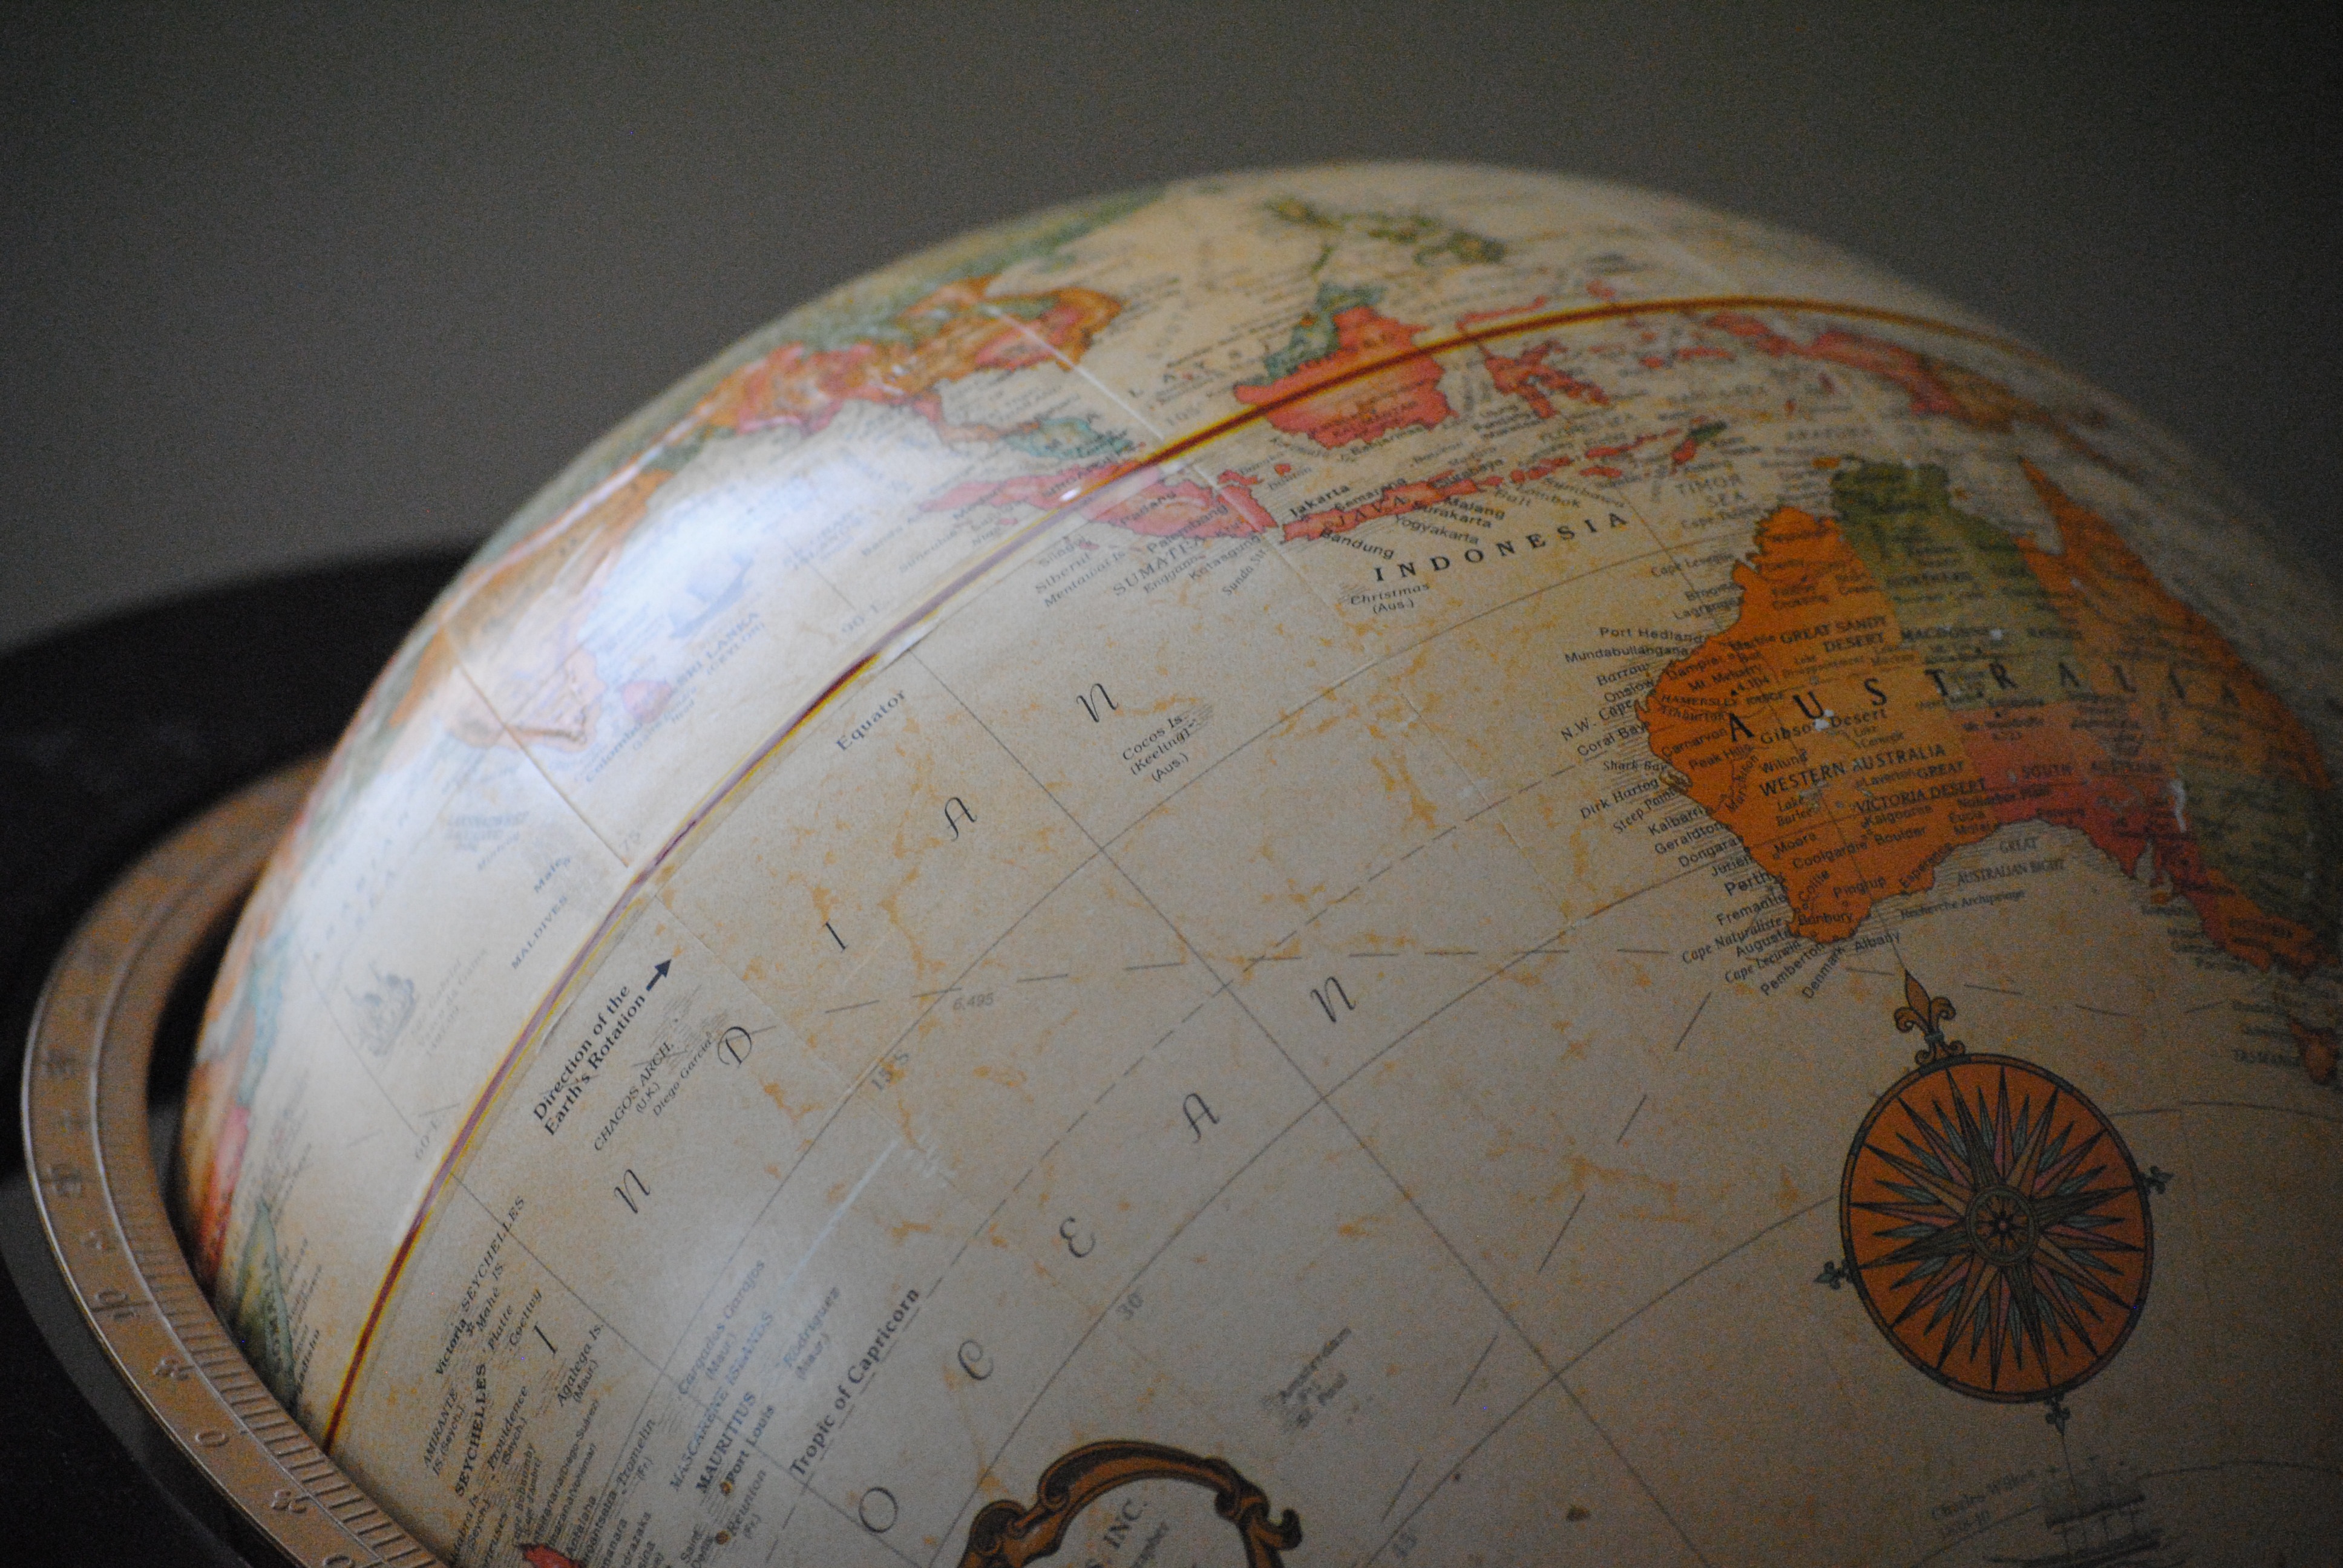
sea, ocean, white, glass, land, travel, web, europe, green, symbol, africa, america, asia, blue, business, map, circle, globe, world, surface, geography, south, west, north, art, international, earth, design, ball, continent, sphere, 3d, planet, carving, icon, shape, global, countries, east, worldwide